Michał Rozenfeld

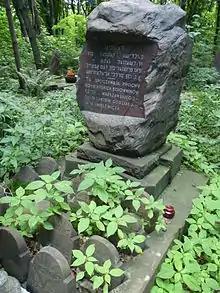
The grave of Michał Rozenfeld and his companions at the Jewish cemetery in Warsaw.

Michał Rozenfeld's name can be found on the commemorative plaque at the Monument to the evacuation of Warsaw Ghetto fighters at 51 Prosta Street in Warsaw.